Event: Nepal Earthquake
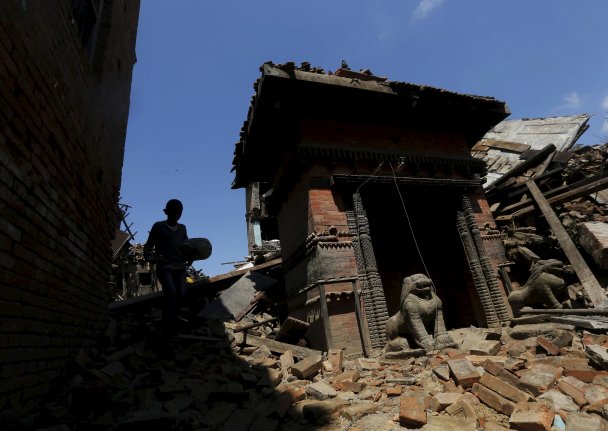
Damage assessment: damage